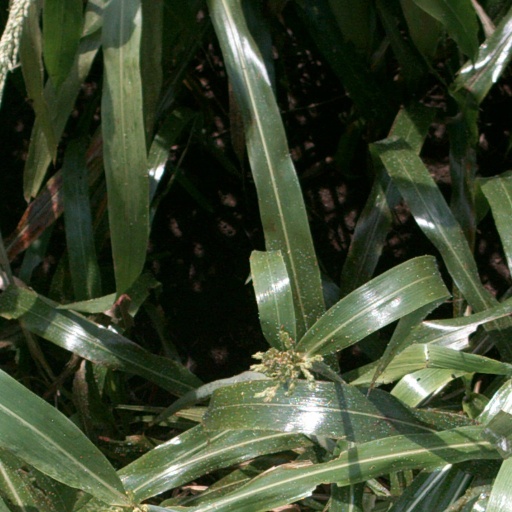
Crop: sorghum